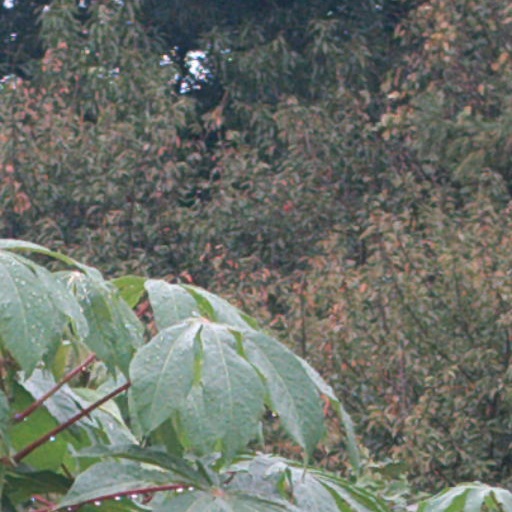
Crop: cassava